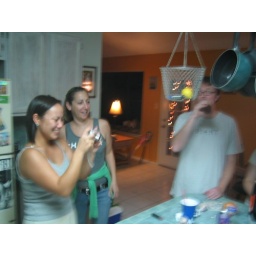
Picture war over cake in kitchen part 2